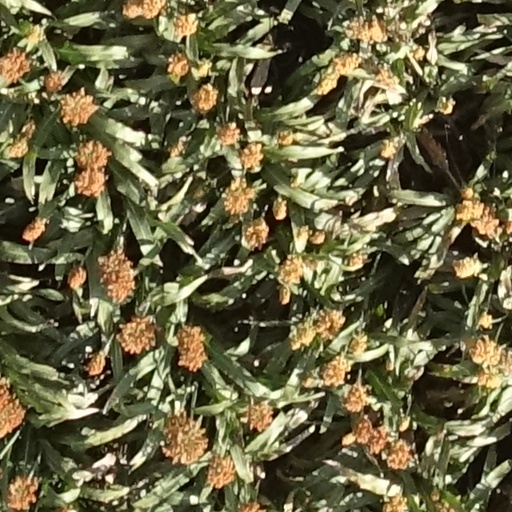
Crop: sorghum